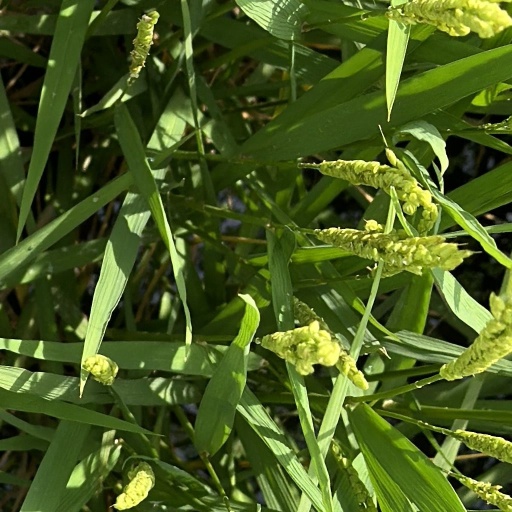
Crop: rice